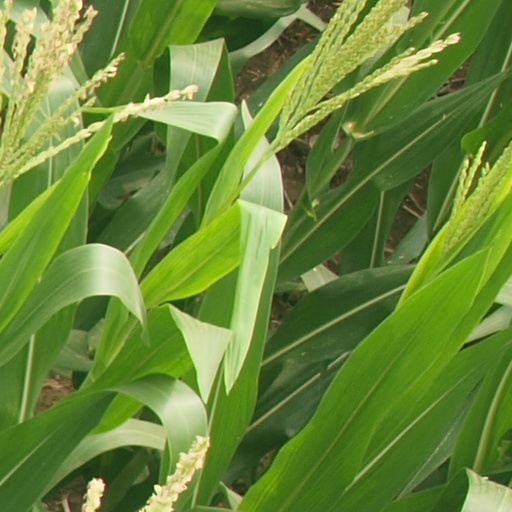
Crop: maize; corn